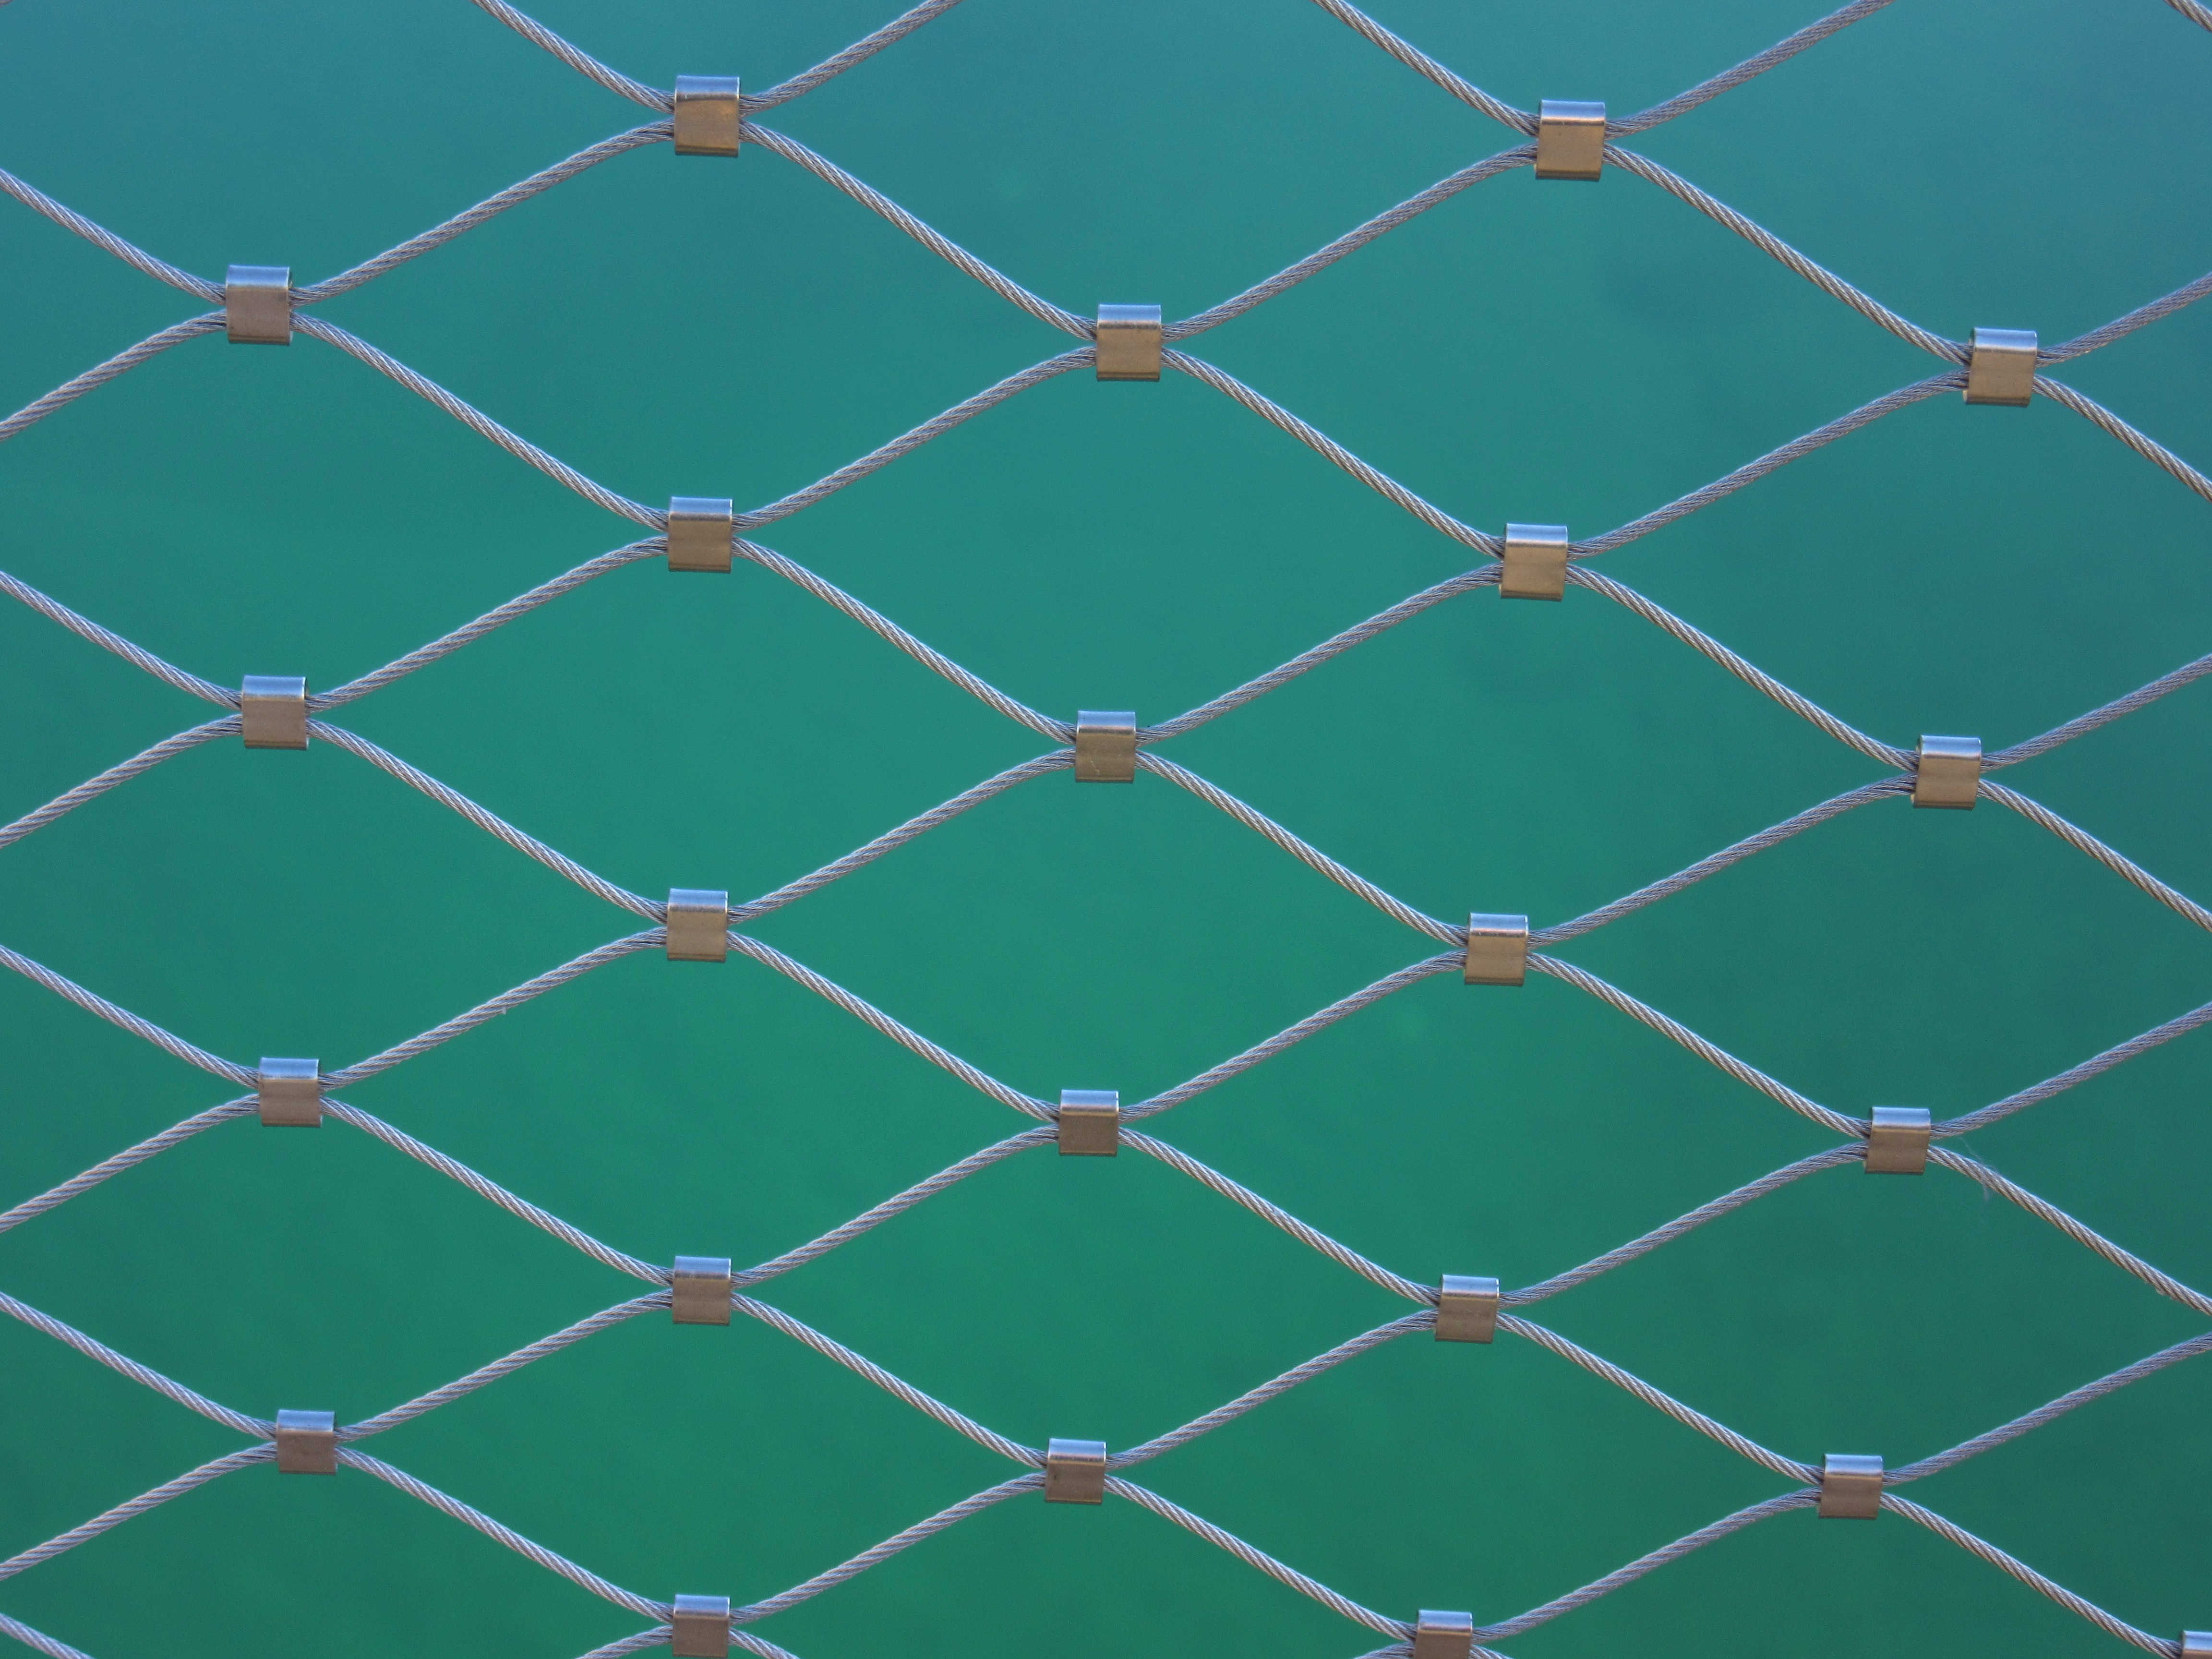
texture, leaf, floor, wire, railing, pattern, line, green, geometry, material, circle, lines, net, flooring, regularly, bridge railing, chain link fencing